Defense Meteorological Satellite Program

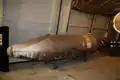
DMSP 4A shroud at SLC-10

DMSP was initially known as Program 35. The first successful launch of a Program 35 spacecraft used a Scout X-2 rocket lifting off from Point Arguello near Vandenberg Space Force Base on 23 August 1962. This was P35-2, the earlier P35-1 launch on 24 May 1962 had failed to reach orbit. All five Program 35 launch attempts using Scout launch vehicle, including the two successes, were made from Vandenberg SLC-5. Other early launches were conducted using Thor-Burner launch vehicles, with Altair or Burner II upper stages. Program 35 had by this time been renamed the Data Acquisition and Processing Program, and the DAPP acronym is sometimes used for these satellites. Eight satellites were launched using Atlas E launch vehicles between 1982 and 1995. Three were launched aboard Titan II vehicles between 1997 and 2003. One has been launched on a Delta IV rocket.